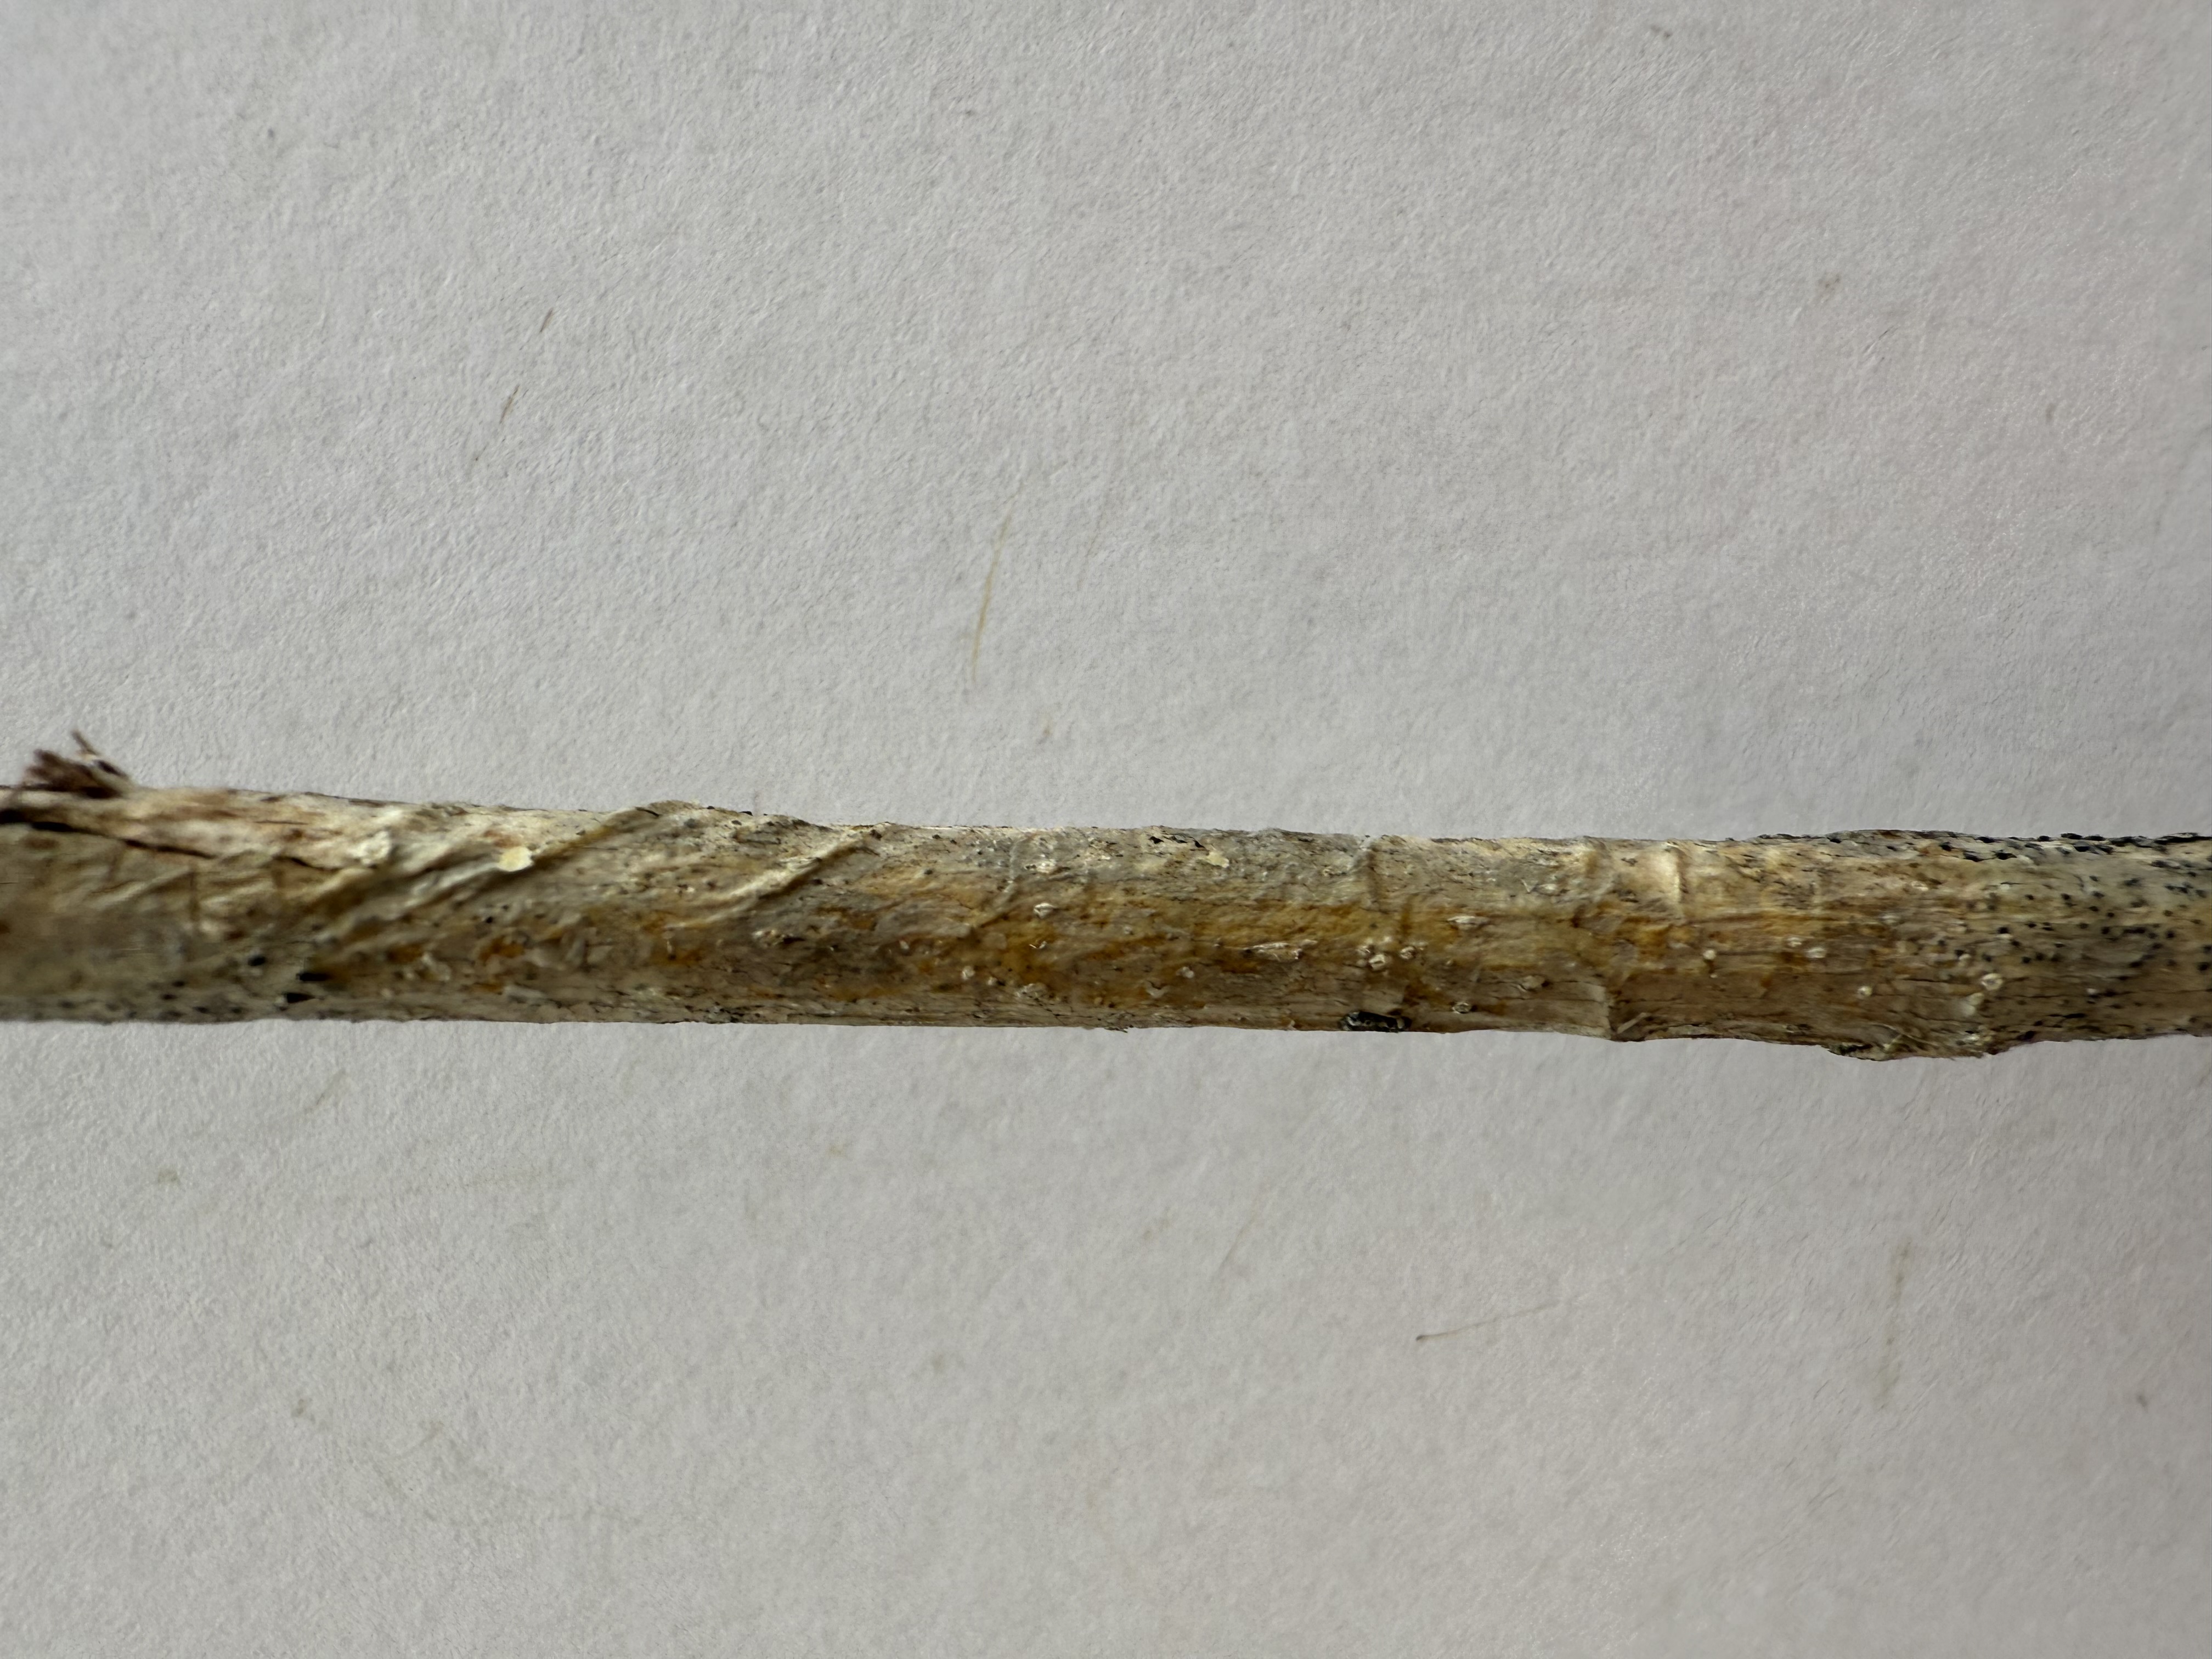
Variety: Black Mulberry